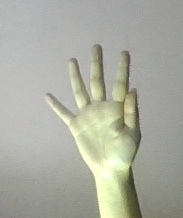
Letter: sheen